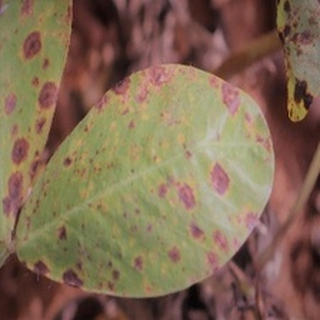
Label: groundnut_late_leaf_spot